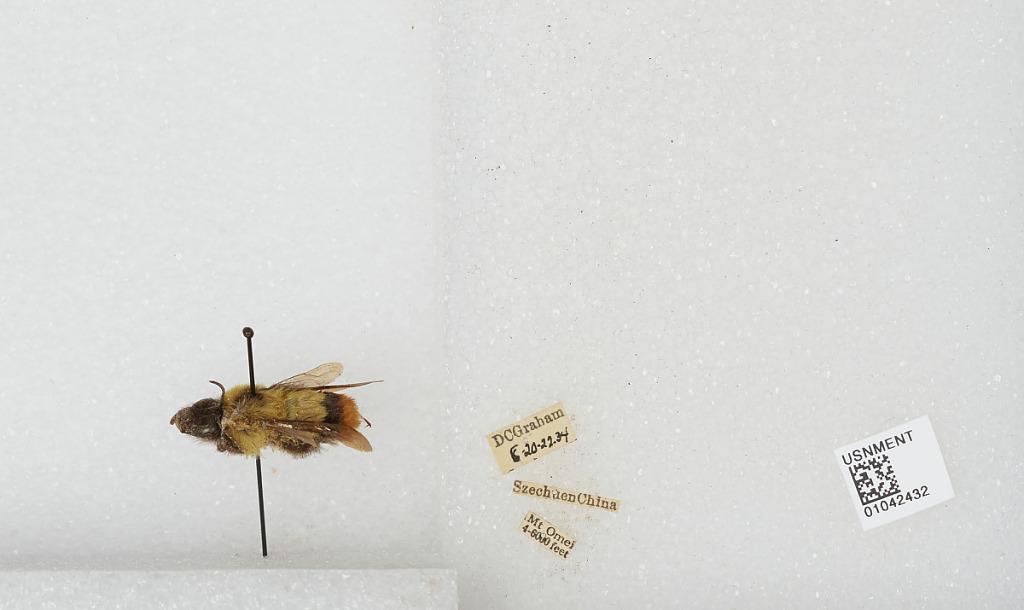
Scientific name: Bombus sp.
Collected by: D. Graham
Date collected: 1934-8-20
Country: China
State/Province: Sichuan
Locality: Mount Emei